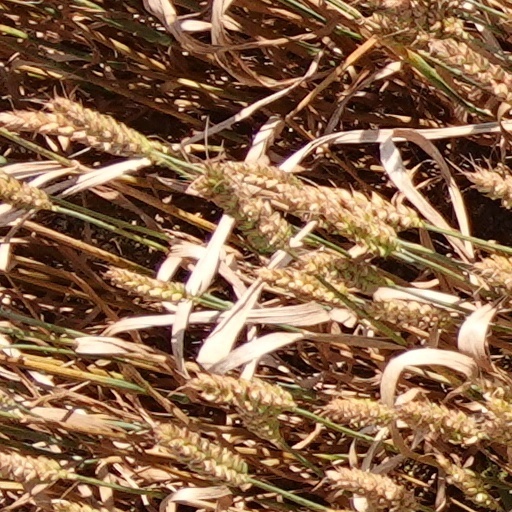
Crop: wheat